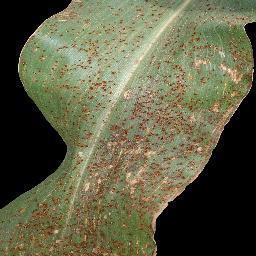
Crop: corn
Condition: (maize)_common_rust